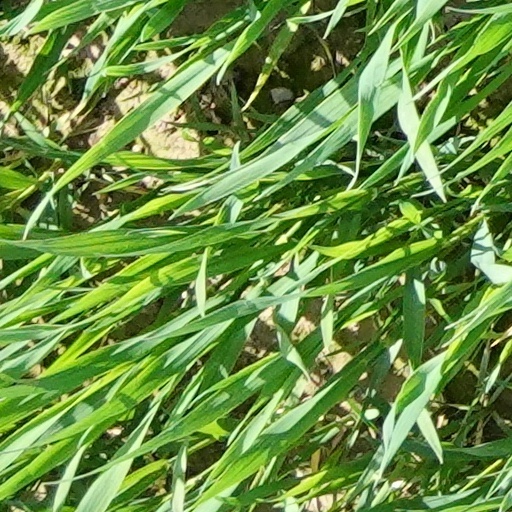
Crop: wheat